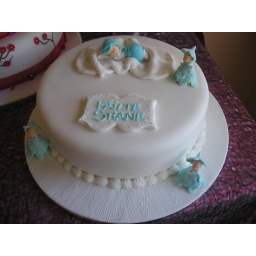
Little sleeping boy on top with light blue clothes being looked after by three light blue pixies.